Question: What color is the sky?
Tambaya: Menene launin sama?
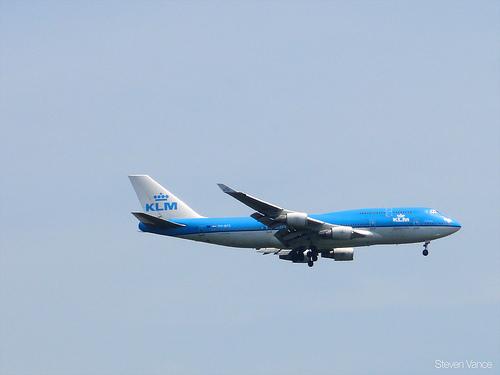
Answer: Blue.
Amsa: Shuɗi.